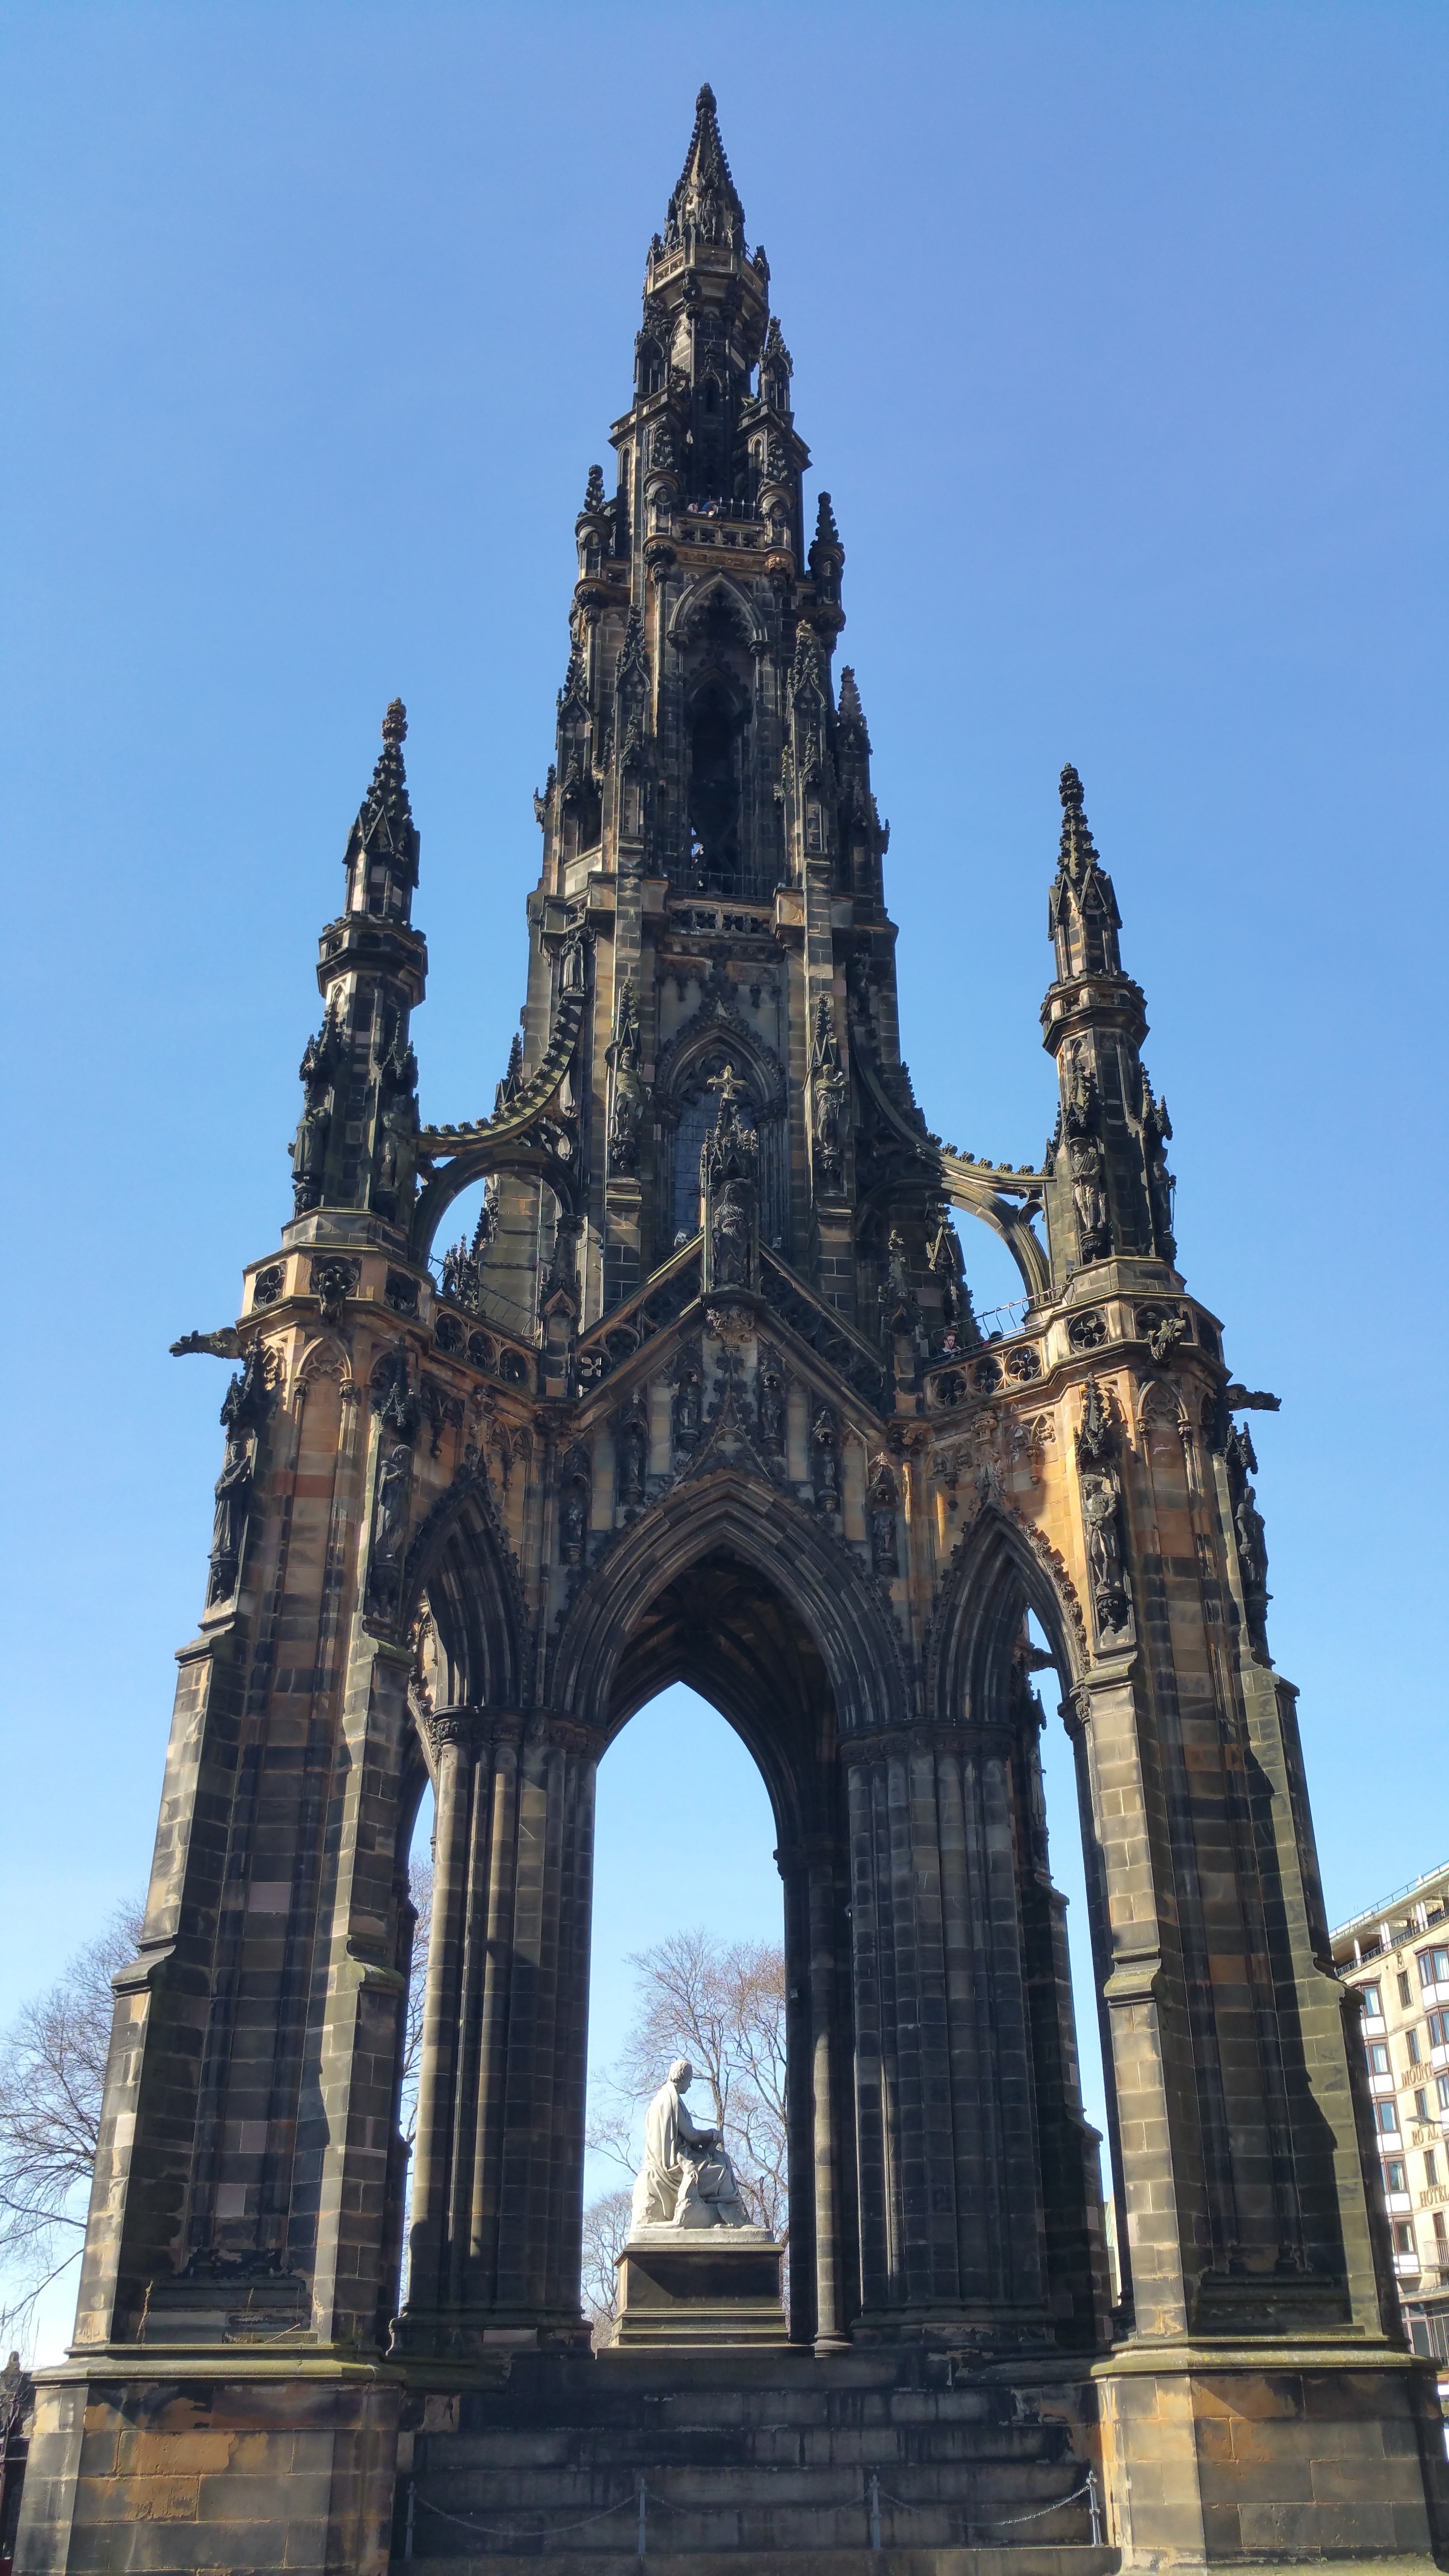
architecture, building, tower, landmark, facade, church, cathedral, place of worship, sculpture, spire, steeple, scotland, edinburgh, gothic architecture, tours, historic site